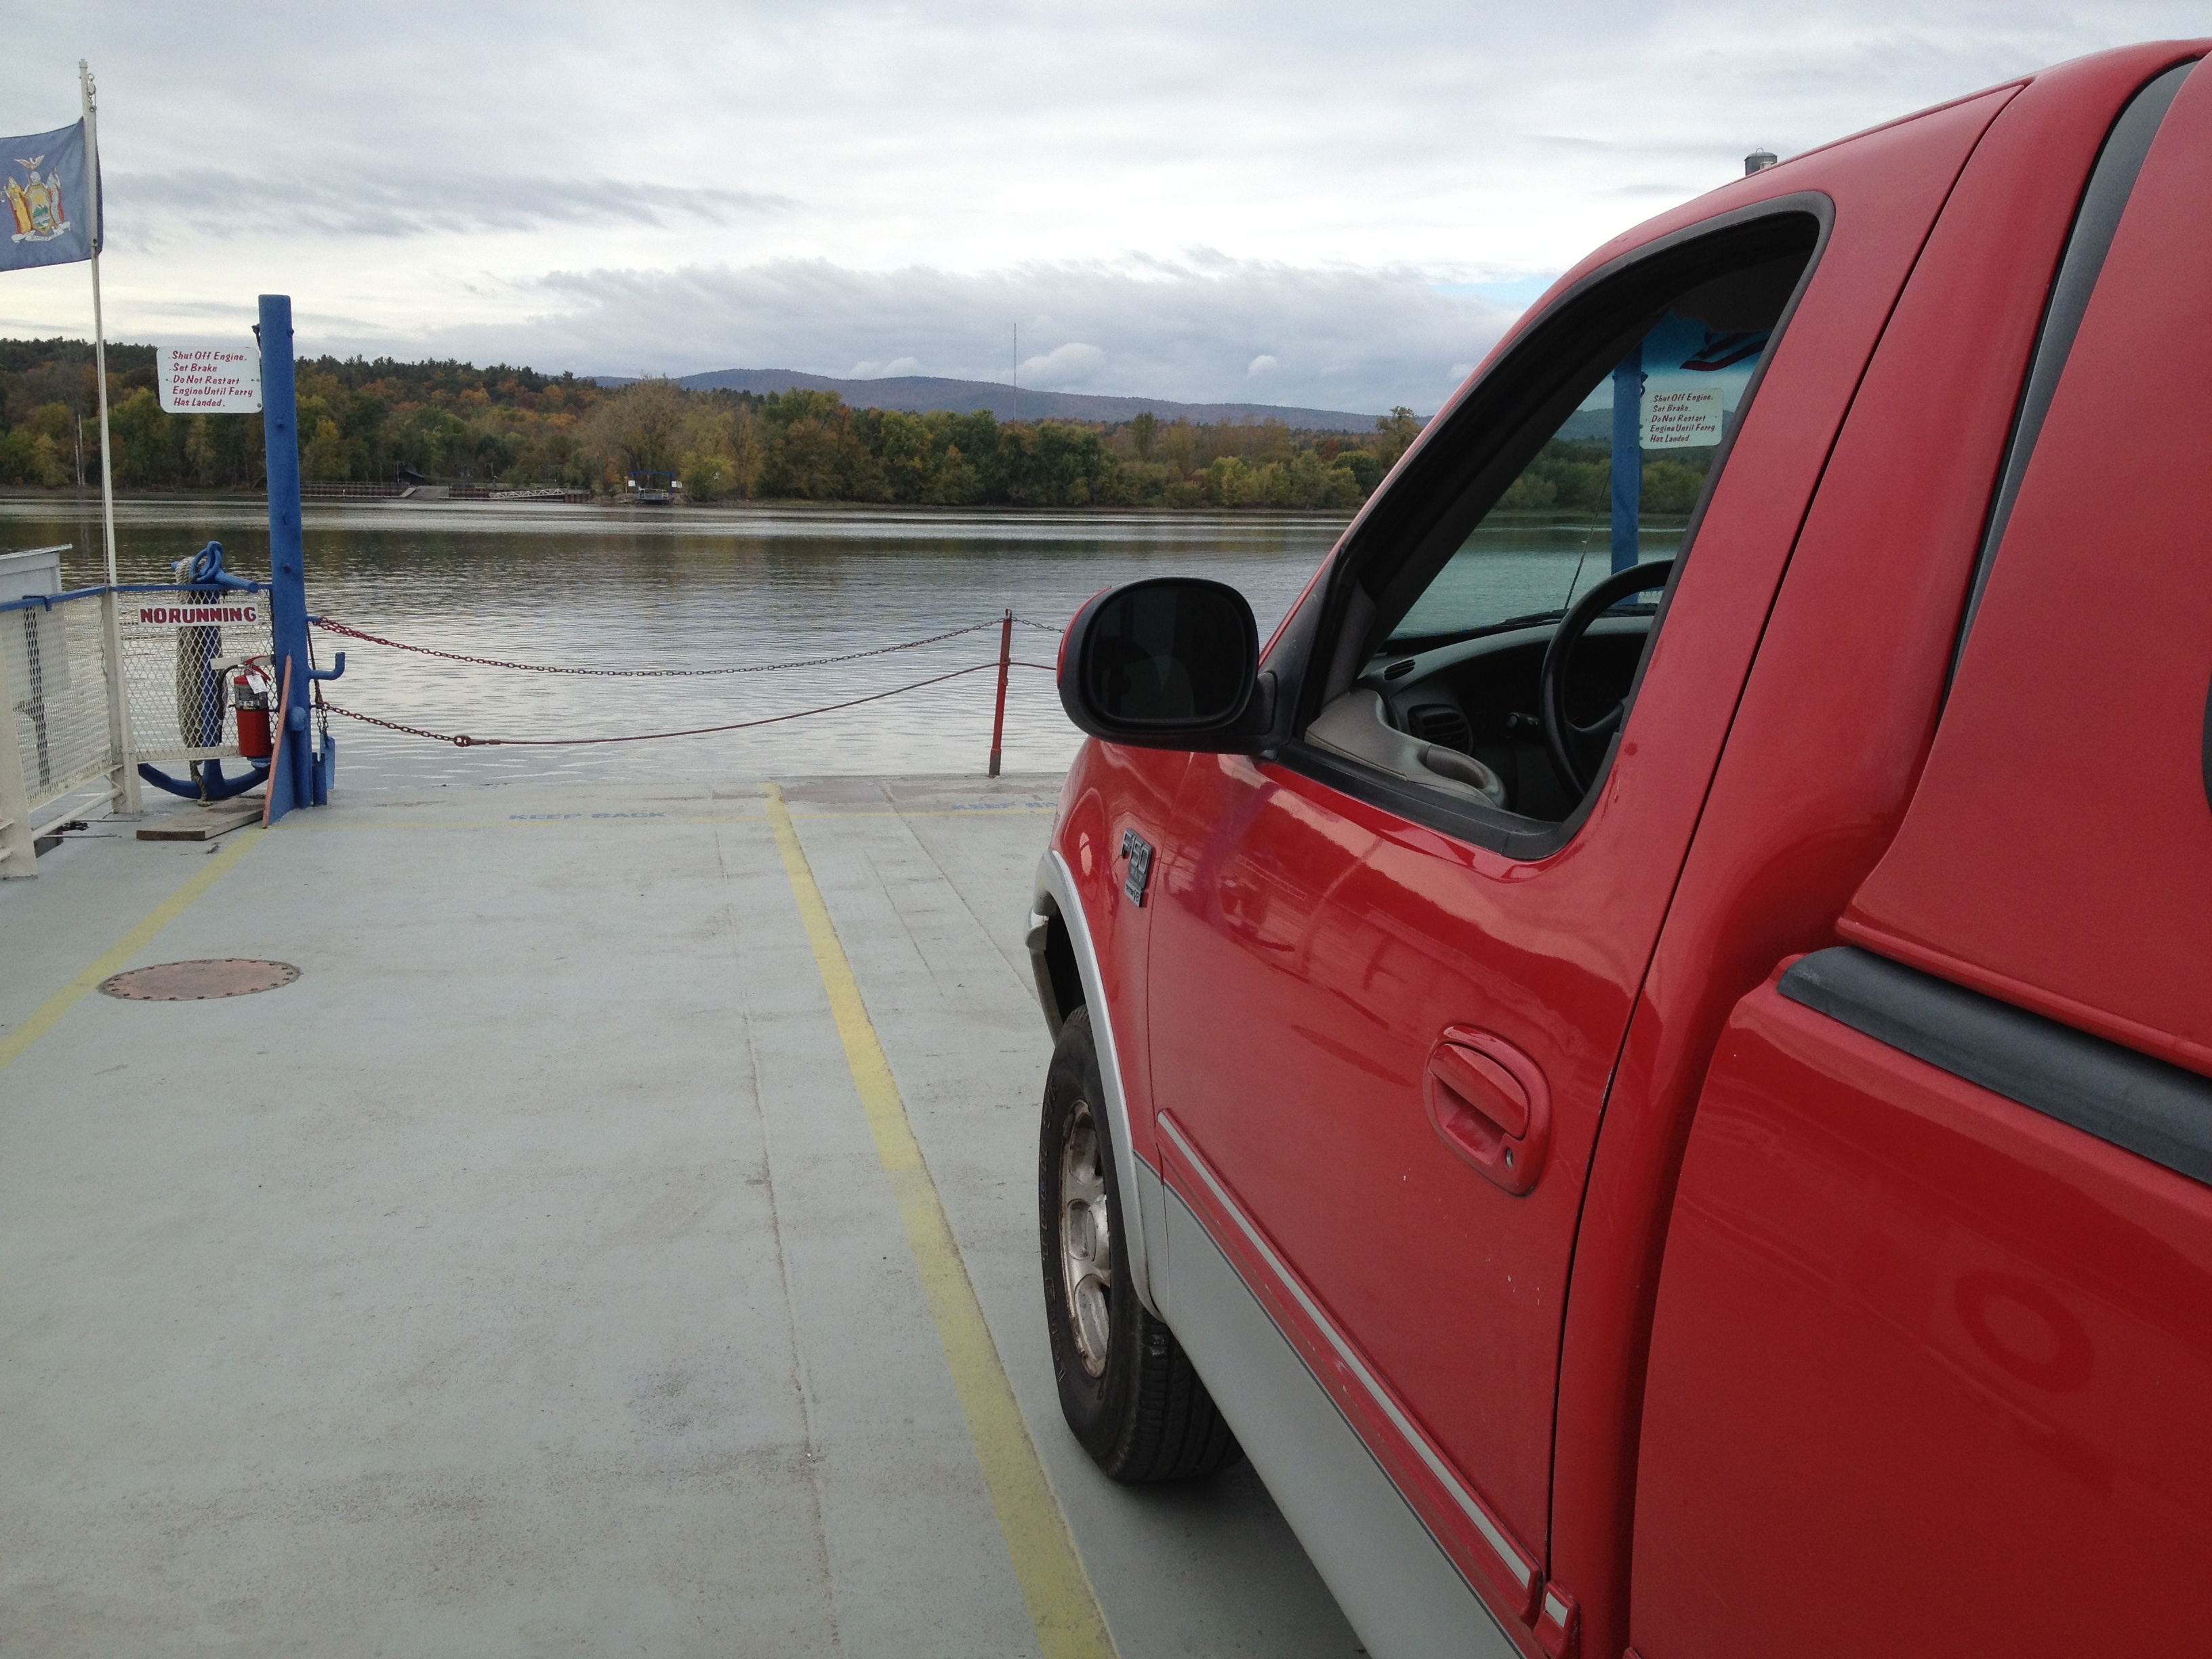
car, wheel, driving, truck, vehicle, pickup truck, automotive exterior